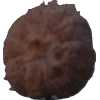
Label: orange_peeled